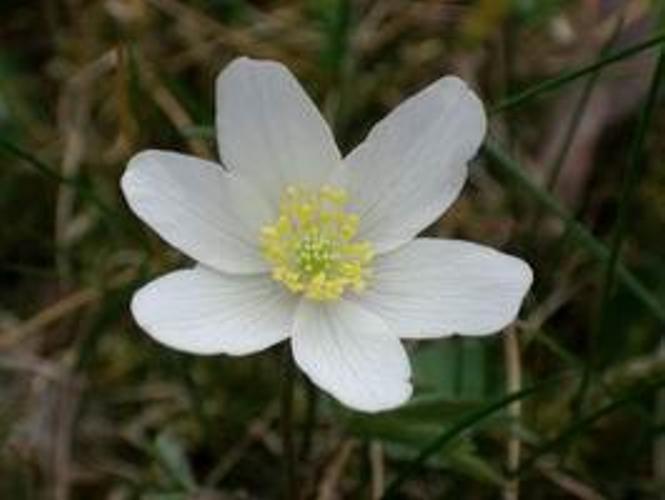
Label: windflower